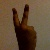
The image shows a hand gesture representing the number 2 in Indian Sign Language.